David Meyler

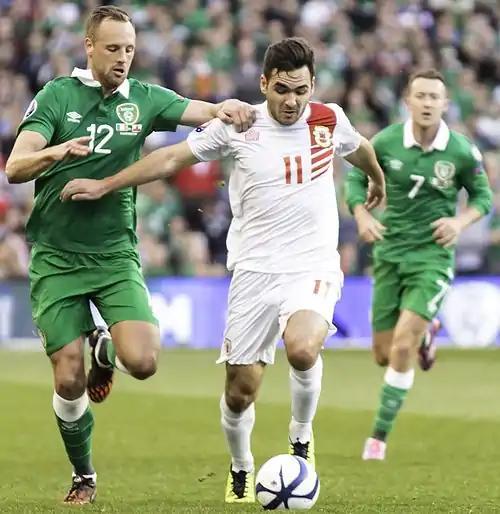
Meyler (left) playing for the Republic of Ireland in 2014

Meyler made his international debut in Cork for the Republic of Ireland U21 team in a 1–1 draw against Germany in February 2009. He had been selected for the Republic of Ireland senior squad when his first knee injury struck, forcing him to withdraw.